First Congregational Church of New Village

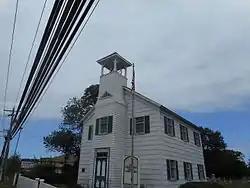
View of the church from the westbound NY 25 sidewalk, September 20, 2015

First Congregational Church of New Village is a historic church on the north side of Middle Country Road, west of Elliot Avenue in Lake Grove, New York, United States.